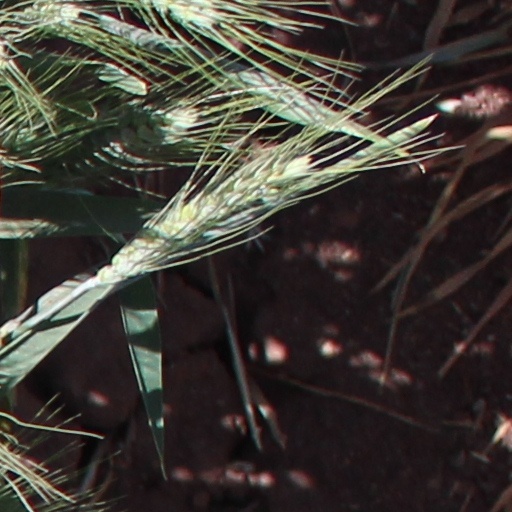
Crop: wheat